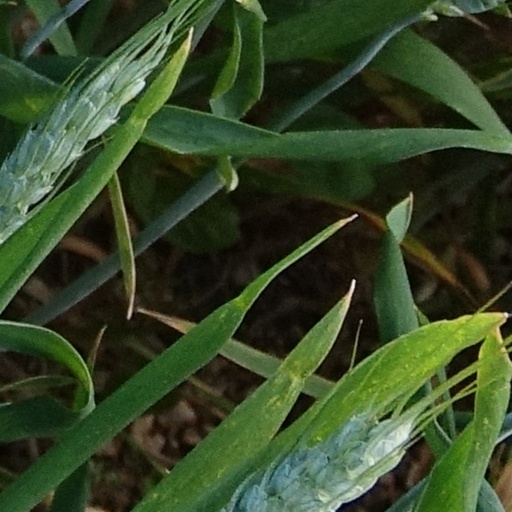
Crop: wheat